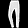
Label: Trouser